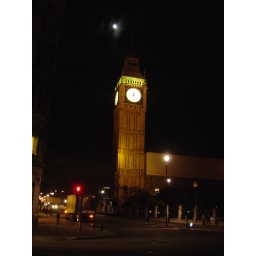
The moon appears to be above the clock tower in this photograph, taken from across the street from the clock tower in Westminster...It is deceptive...